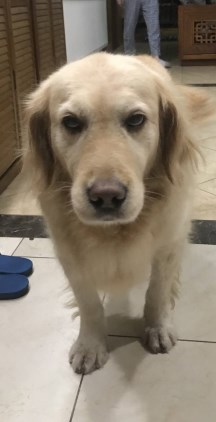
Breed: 5355-n000126-golden_retriever